Sienna Guillory

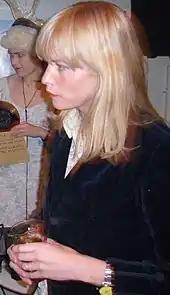
Guillory in 2007

In 1993, Guillory made her screen debut in "Riders", a TV adaptation of Jilly Cooper's novel of the same name, for which the casting directors needed a young actress who was able to ride a horse. Her performance landed her another small role in the miniseries "The Buccaneers", opposite Mira Sorvino.